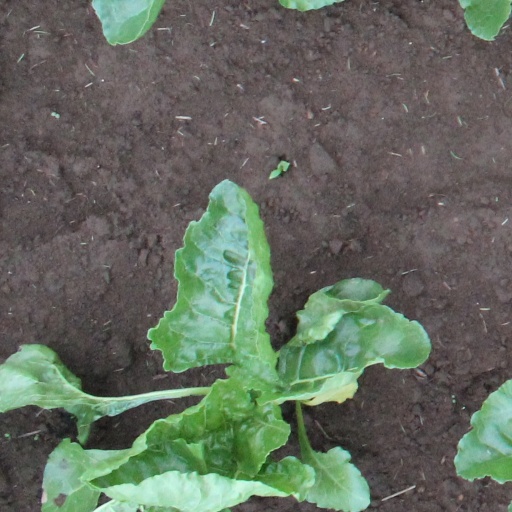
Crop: sugar beet